Dorothy Lamour

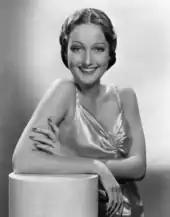
Publicity photo (1937)

Her second film for Paramount, "The Jungle Princess" (1936) with Ray Milland, solidified her fame. In the film, Lamour plays the role of "Ulah", a jungle native who wore an Edith Head-designed sarong throughout the film. "The Jungle Princess" was a big hit for the studio and Lamour would be associated with sarongs for the rest of her career. It also gave her a hit song, "Moonlight and Shadows".